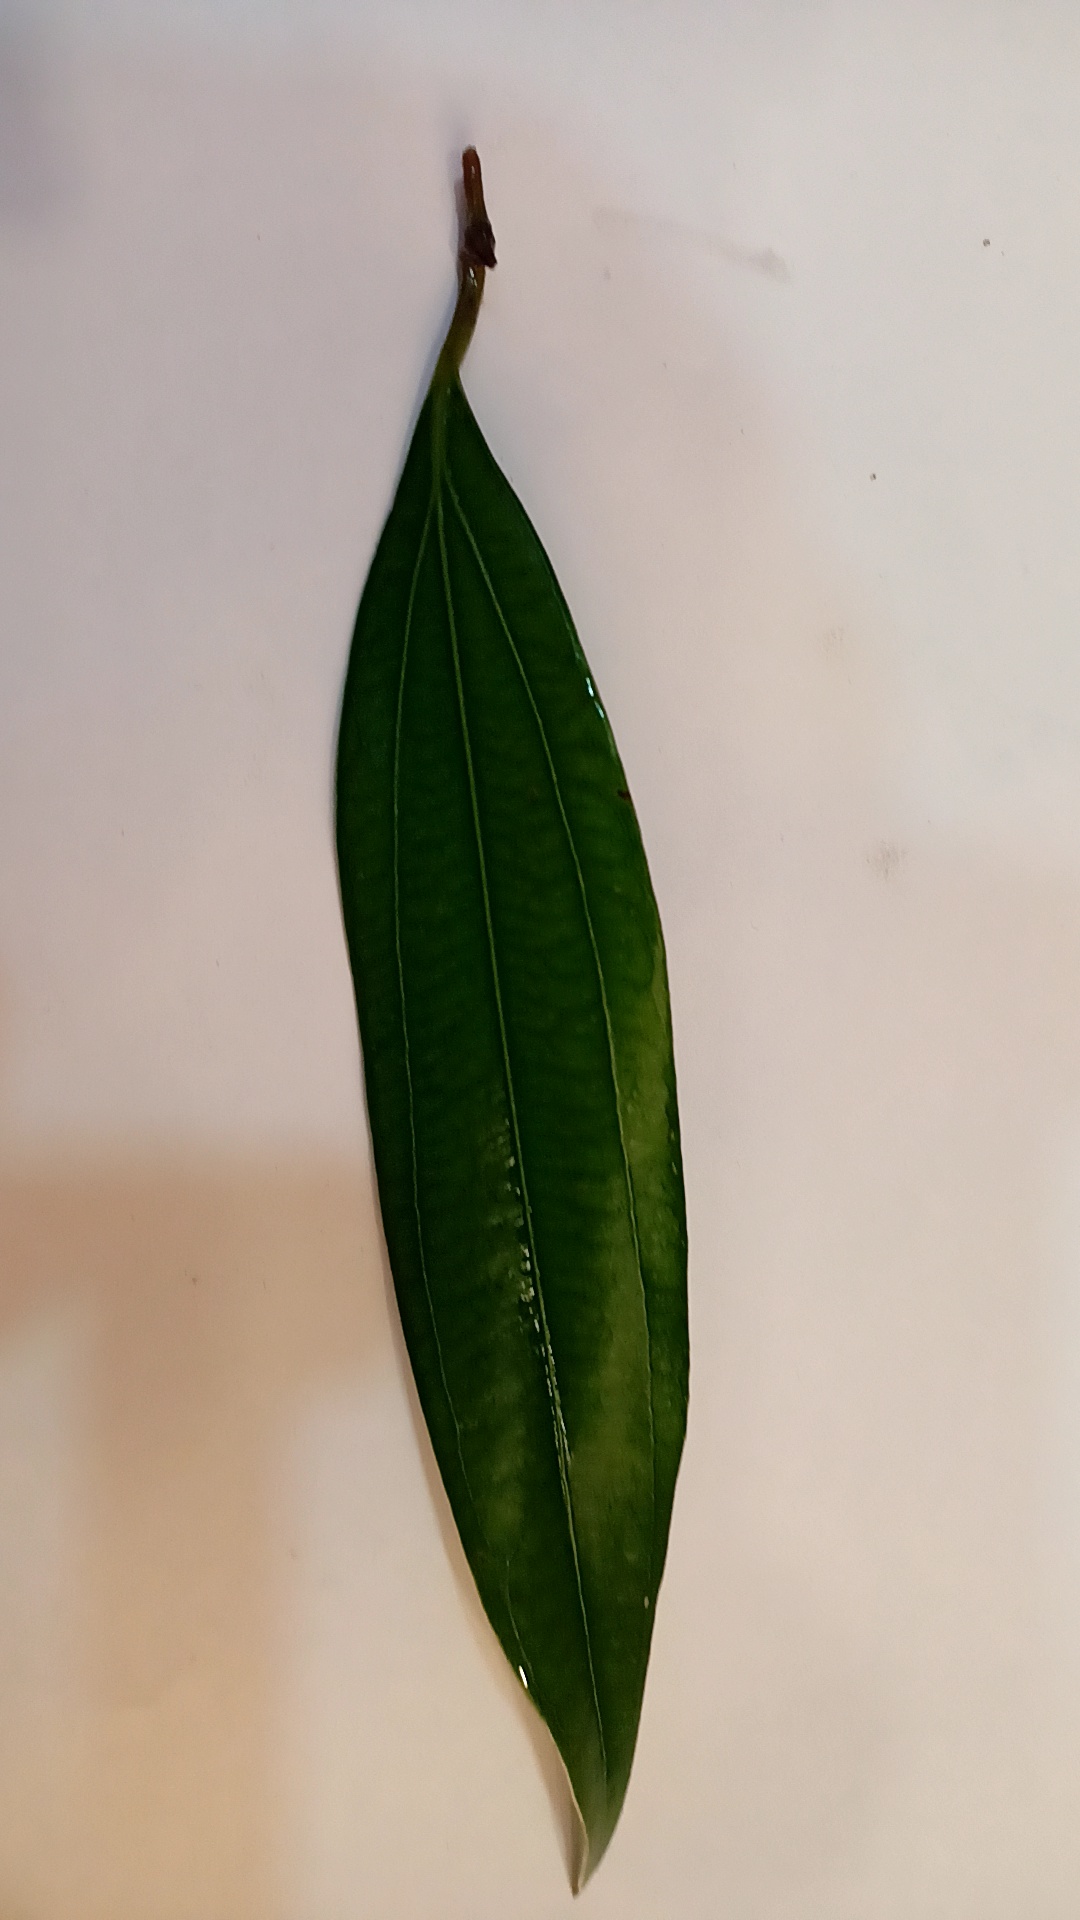
Label: Healthy